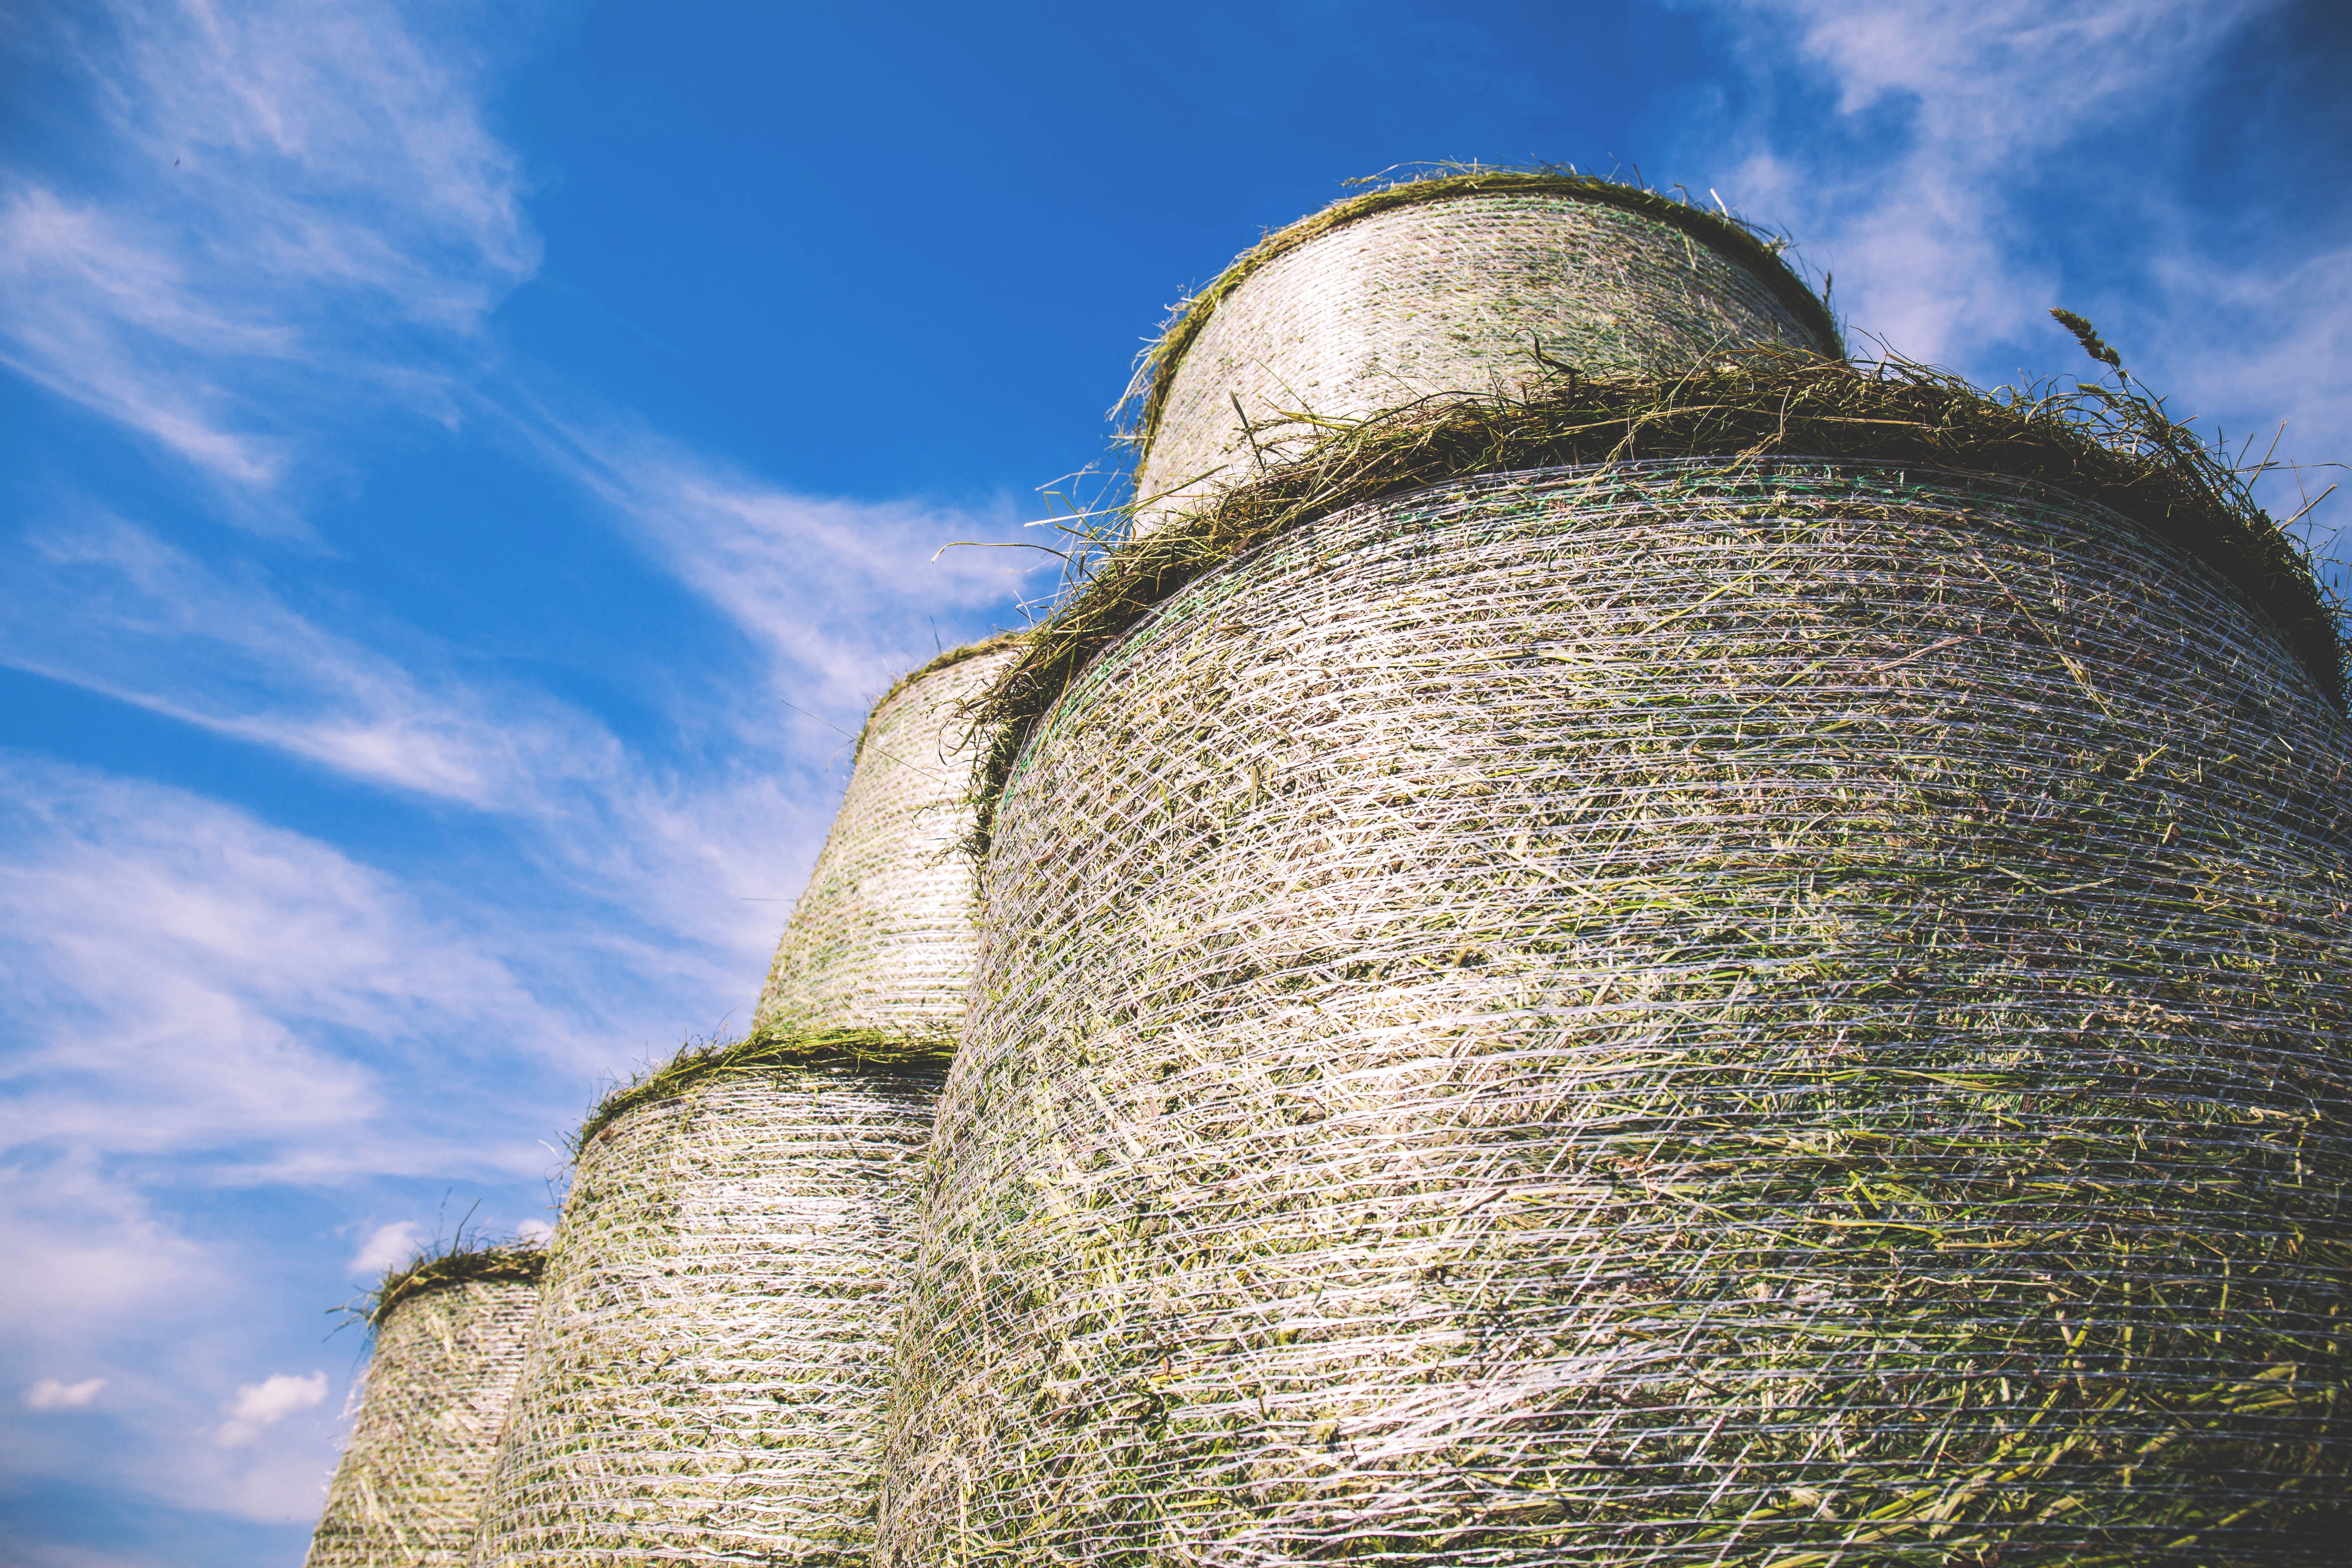
tree, rock, cloud, sky, field, farm, countryside, sunlight, building, chateau, reflection, harvest, tower, castle, landmark, blue, fortification, clouds, temple, ruins, hay bales, ancient history